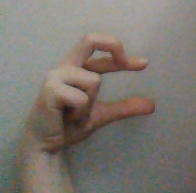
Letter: thal